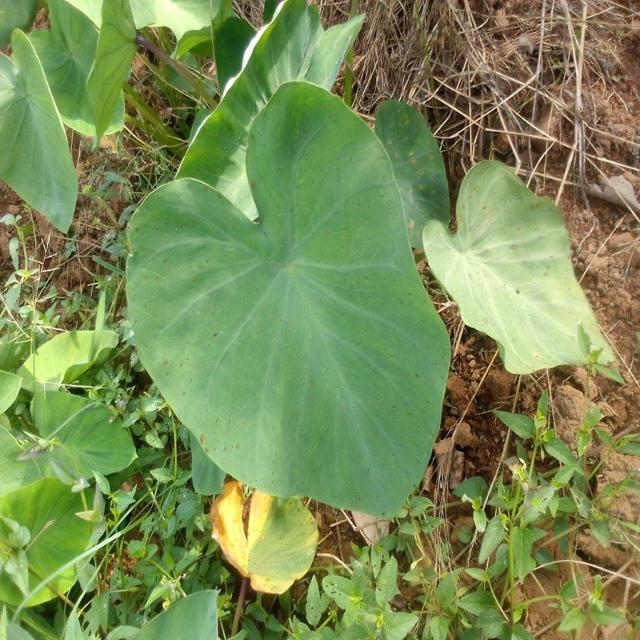
Label: Healthy